Sublimity (horse)

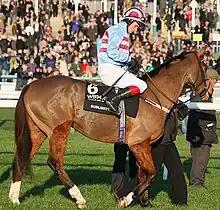
Sublimity and jockey Philip Carberry at the 2009 WBX Fighting Fifth Hurdle

Sublimity (foaled 23 April 2000) was an Irish Thoroughbred racehorse whose Flat racing and hurdling career was highlighted in 2007 when he won the Champion Hurdle at the Cheltenham Festival. By Selkirk and out of Fig Tree Drive, Sublimity is owned by the late Bill Hennessy and trained by veteran trainer John G Carr in Killeaney Stagoes, Maynooth in Ireland.